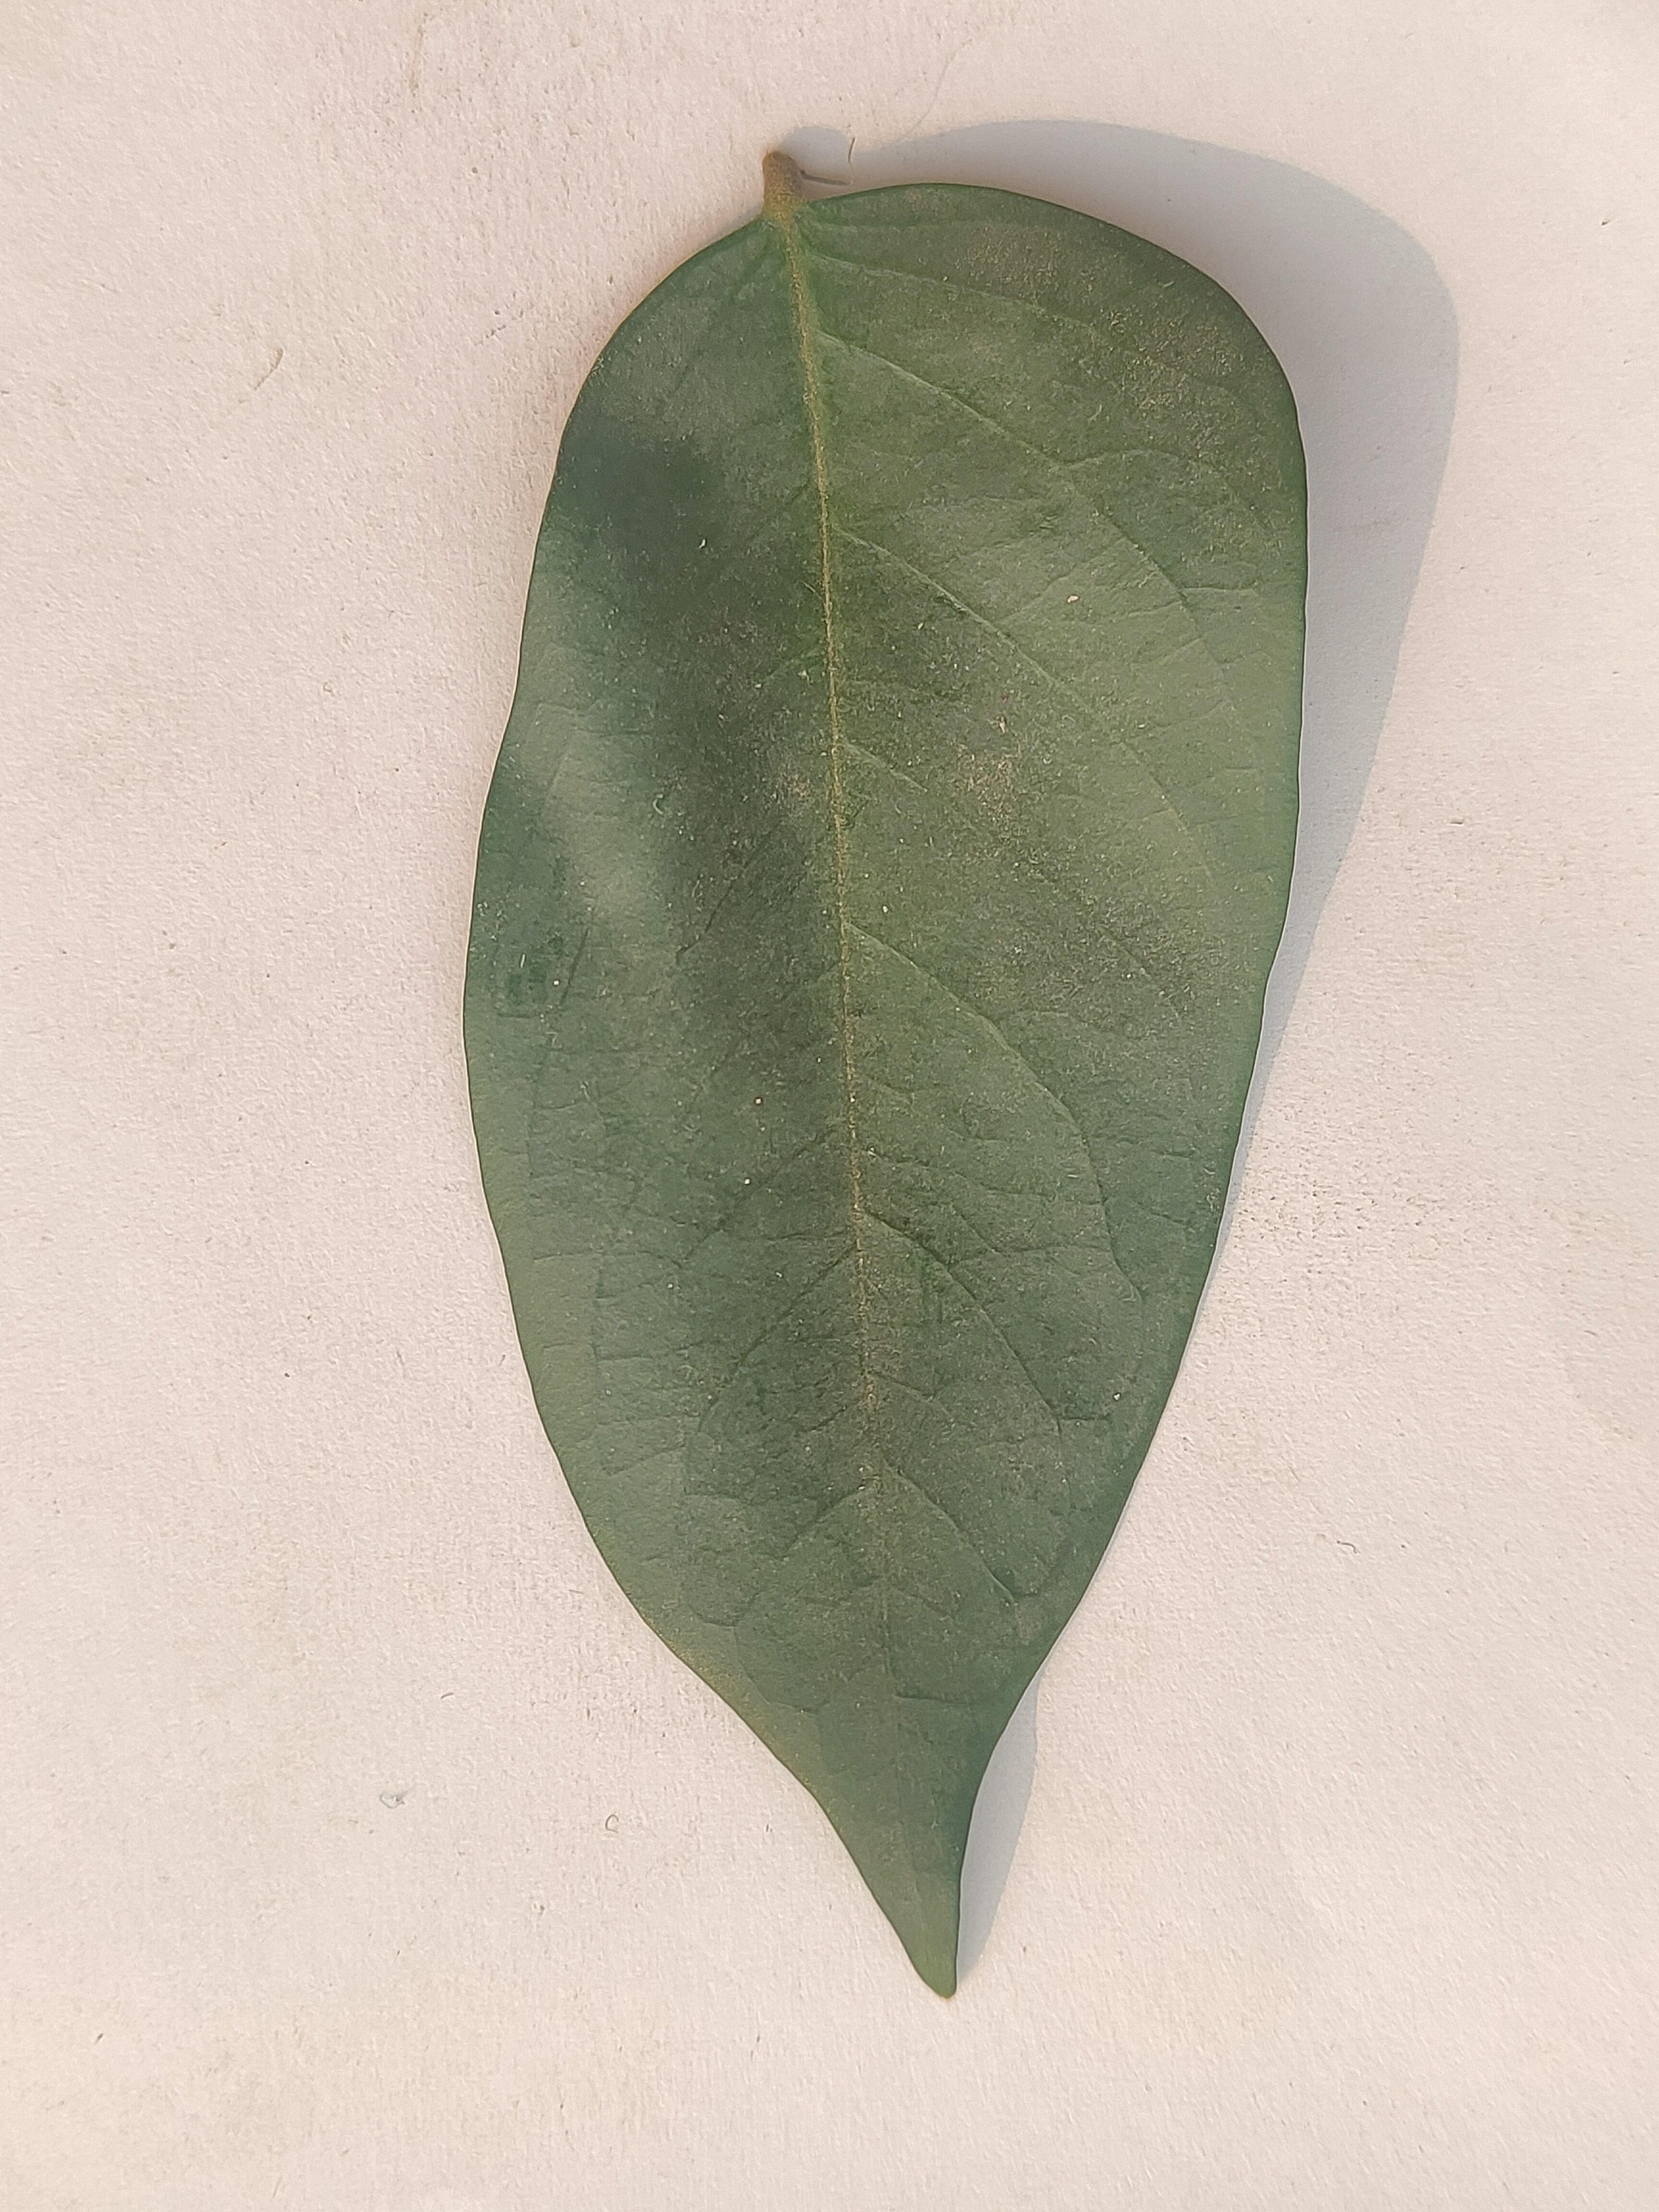
Leaf variety: Star Fruit